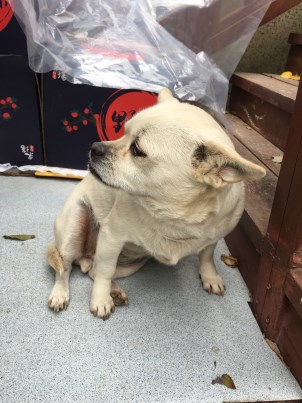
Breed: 3336-n000121-chinese_rural_dog